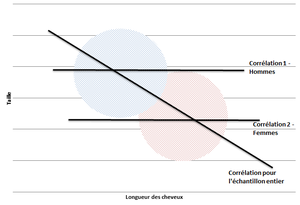
Schéma montrant les corrélations existant entre les variables taille et longueur des cheveux, au sein des groupes (ou de l'échantillon entier). Source: Black and White or Shades of Gray: Are Gender Differences Categorical or Dimensional? Harry T. Reis and Bobbi J. Carothers
Les différences de genre en psychologie humaine se réfèrent aux différences observées entre hommes et femmes dans les domaines habituellement étudiés dans cette discipline par le biais de méthodes scientifiques.